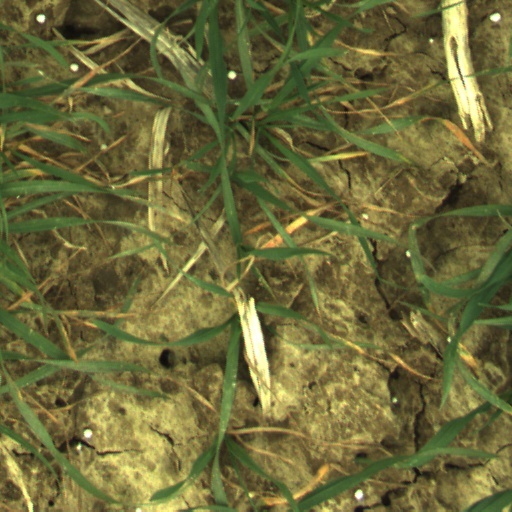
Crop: wheat